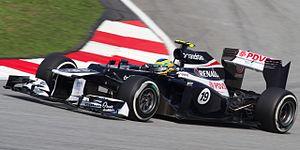
Bruno Senna Lalli est un pilote automobile possédant la double nationalité brésilienne et italienne, et courant sous licence brésilienne. Il est le neveu du défunt triple champion du monde de Formule 1, Ayrton Senna. Il a fait ses débuts en Formule 1 en 2010 dans l'écurie Hispania Racing F1 Team, avant de devenir en 2011 pilote d'essai puis pilote titulaire chez Renault F1 Team. Après avoir perdu son volant, il rejoint en 2012 l'équipe britannique Williams. En 2014, il fait son retour en monoplace à l'occasion du nouveau championnat de voitures électriques, la Formule E.